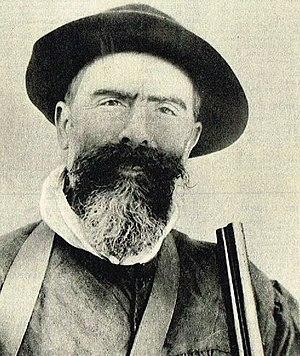
Aristide Fabre à l'époque où il chassait en compagnie de Jean Aicard.
Maurin des Maures est un roman de Jean Aicard publié en 1908. Il décrit les aventures d'un braconnier rustique, Maurin, qui tient la dragée haute aux gendarmes qui sont à sa poursuite à travers la région du massif des Maures.